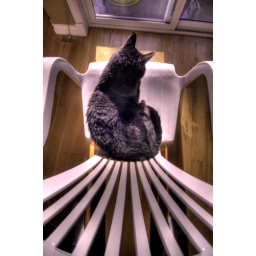
My cat Sasha laying on the a patio chair in the sun surveying the back yard.